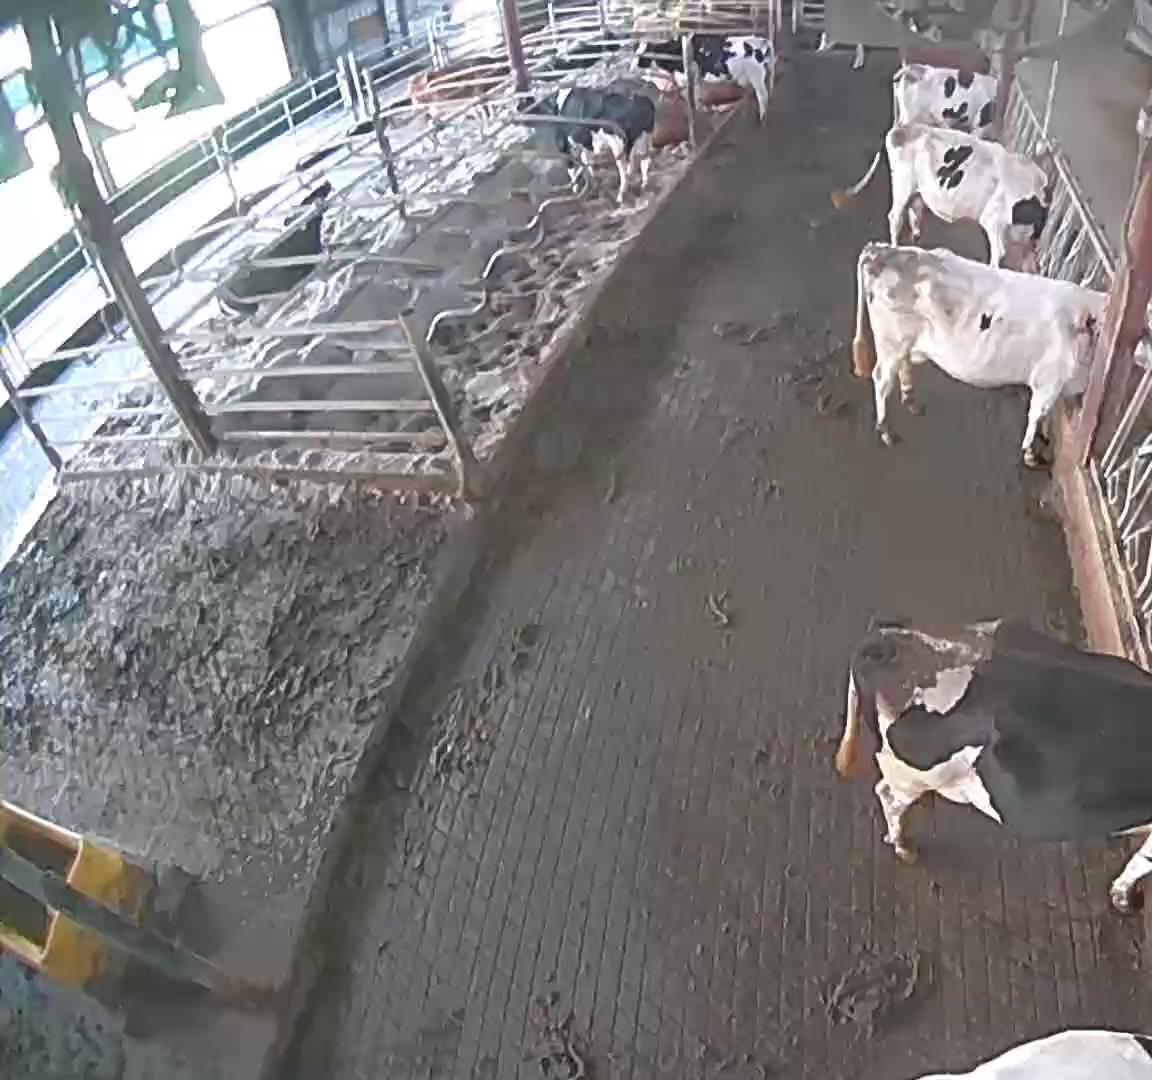
Number of cows: 9